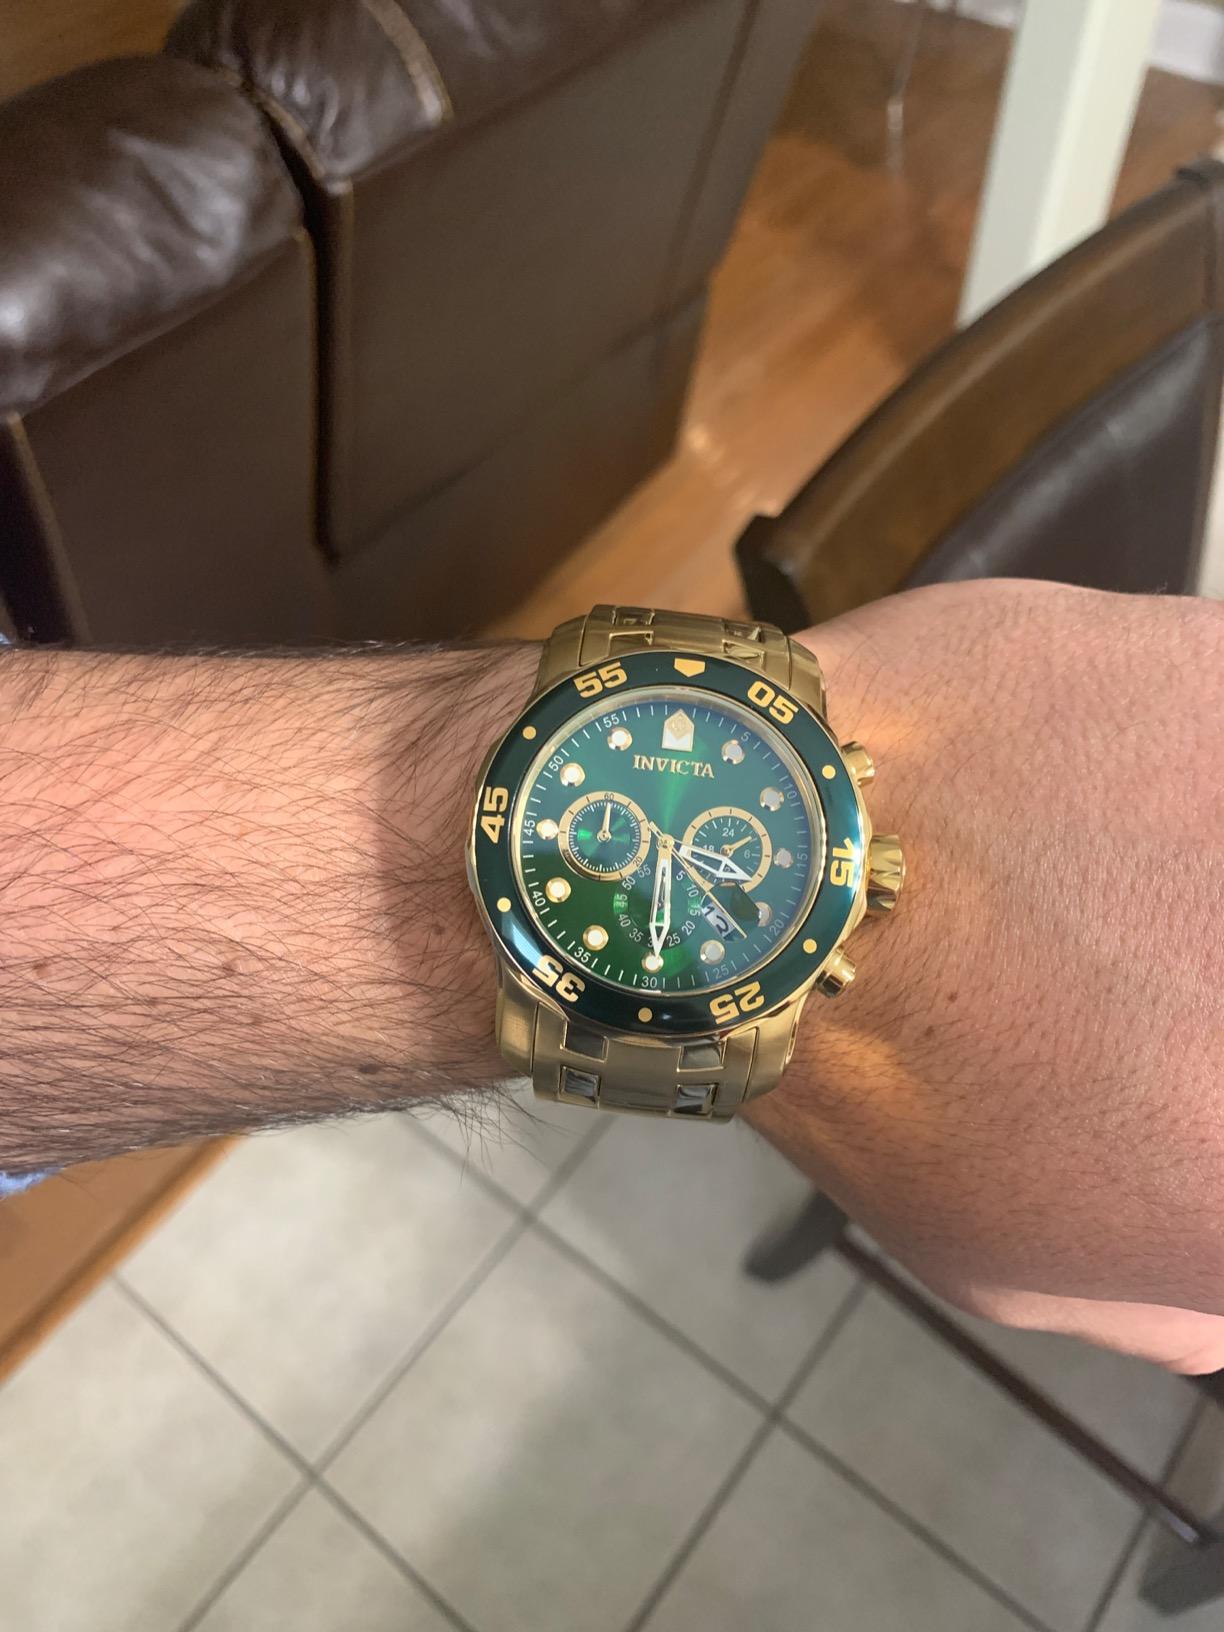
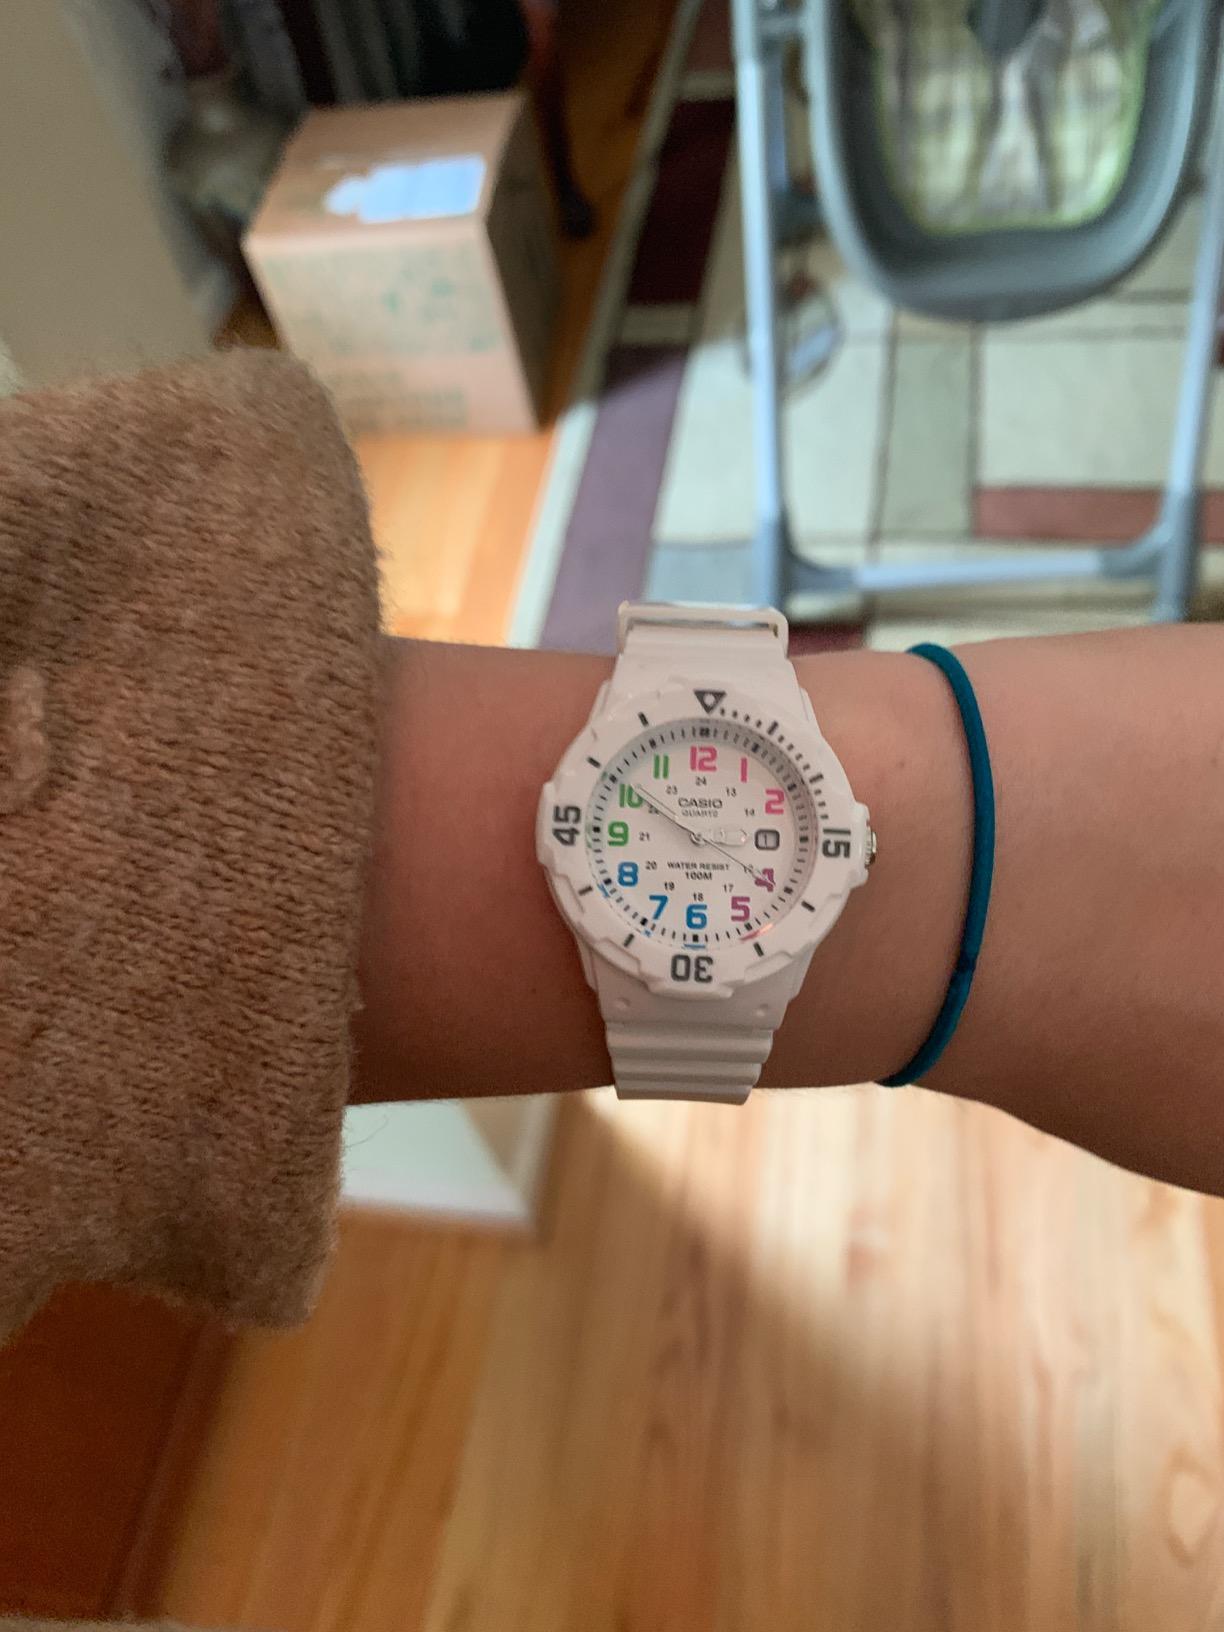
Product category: accessories_watch
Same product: no